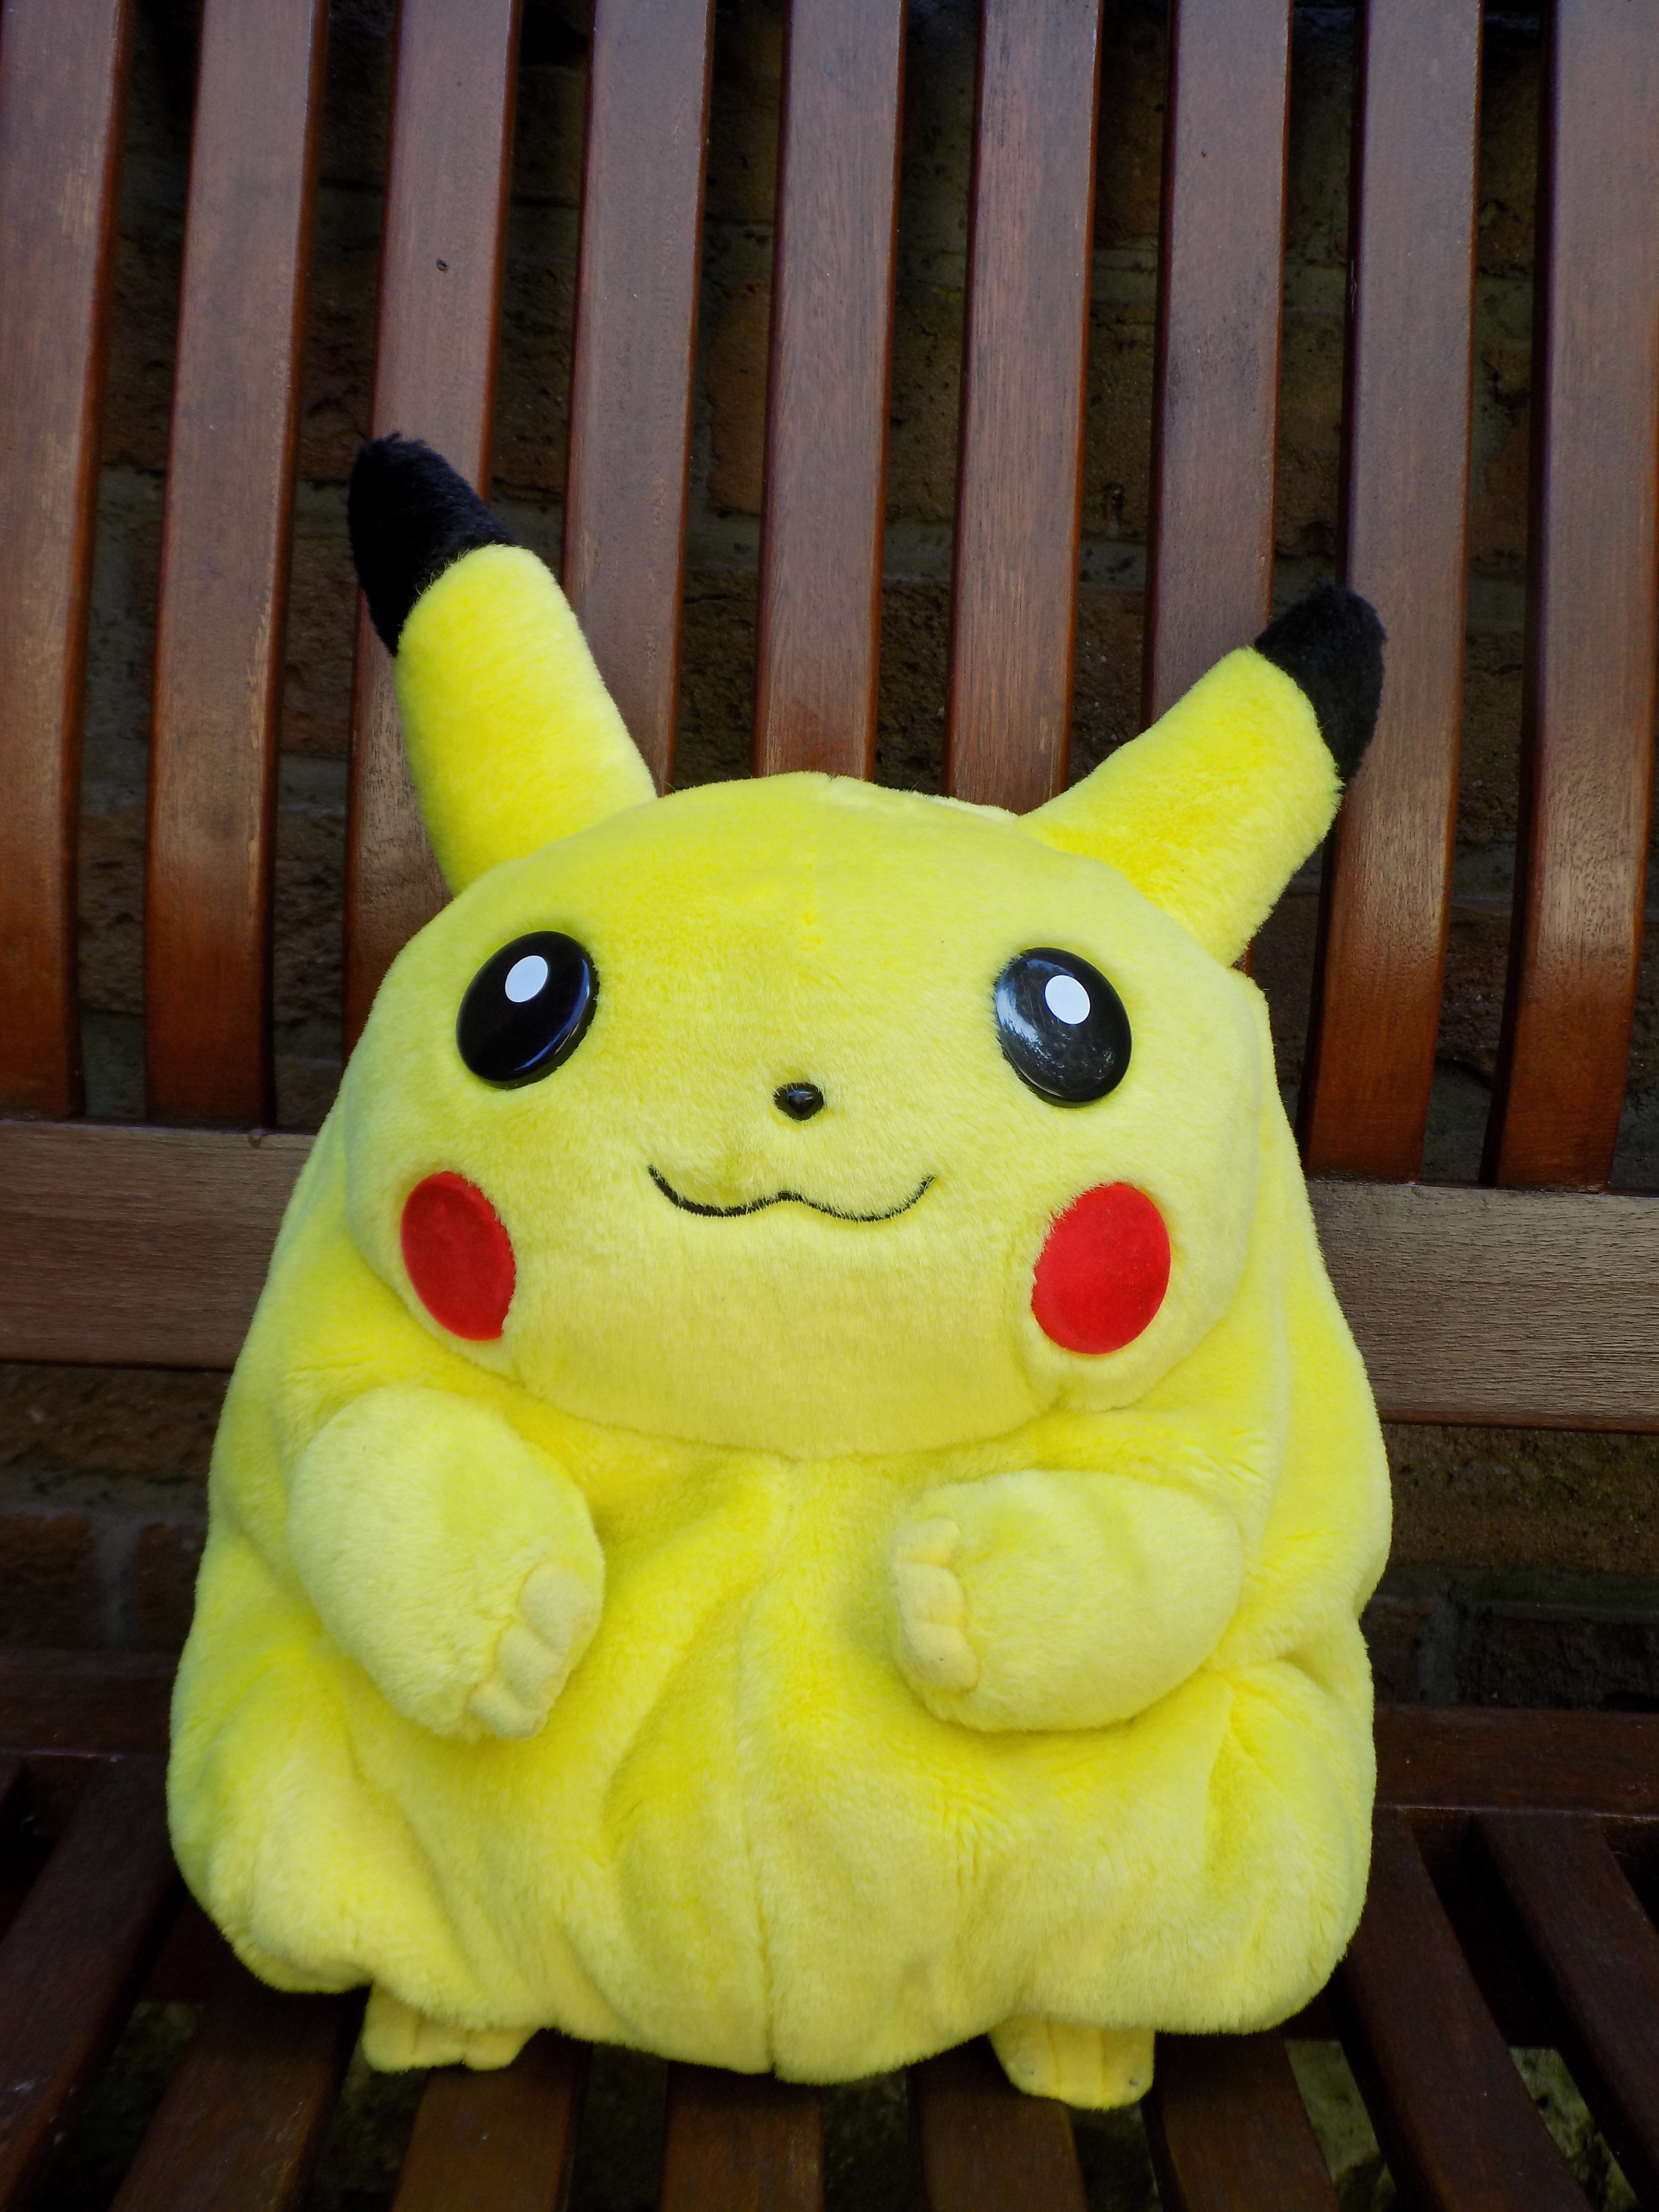
yellow, toy, material, teddy bear, textile, plush, mascot, pokemon, anime, fictitious, pikachu, stuffed toy